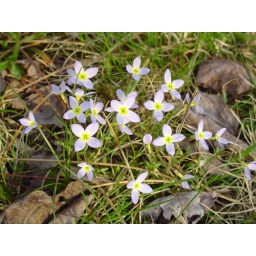
These tiny pale blue flowers carpet the lawns in places.